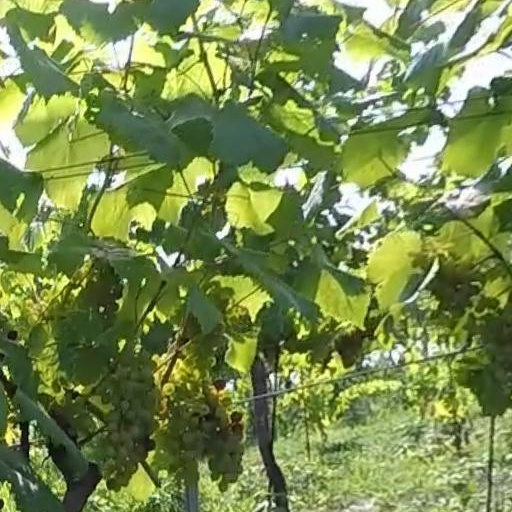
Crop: grape